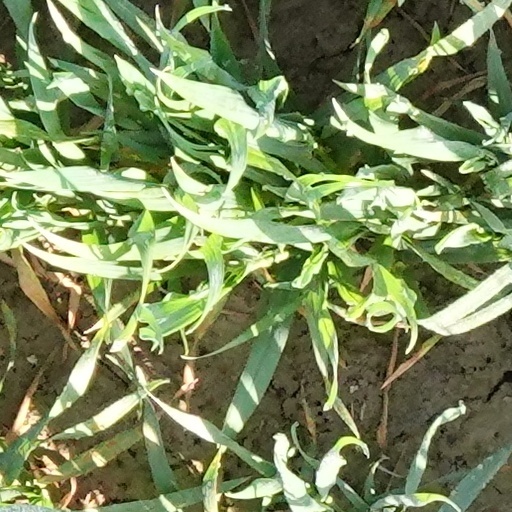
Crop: wheat